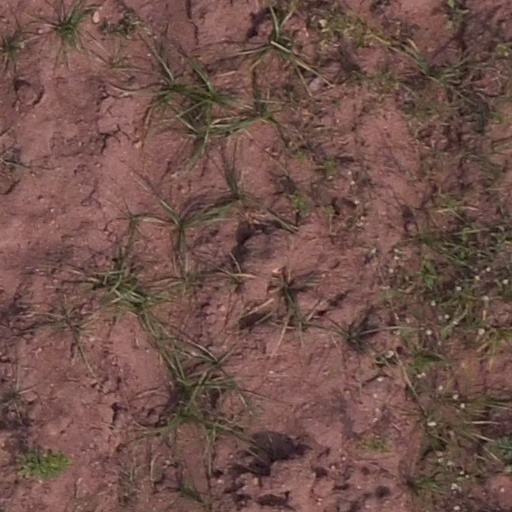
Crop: maize; corn